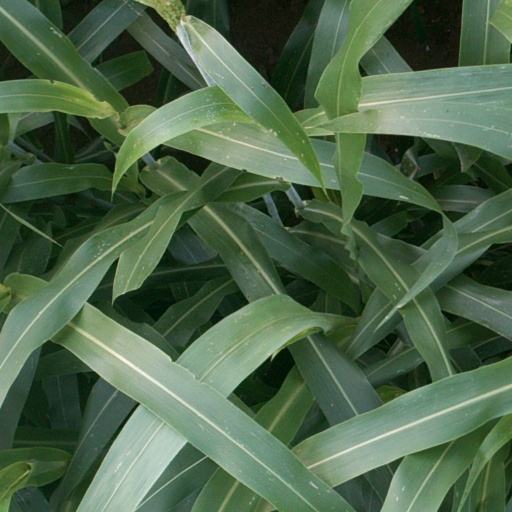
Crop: sorghum